Duck! Rabbit!

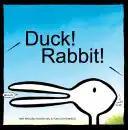

Duck! Rabbit! is a 2009 children's picture book written by Amy Krouse Rosenthal and illustrated by Tom Lichtenheld. Published by Chronicle Books, it follows two narrators as they debate whether an illustration is a picture of a duck or a rabbit.